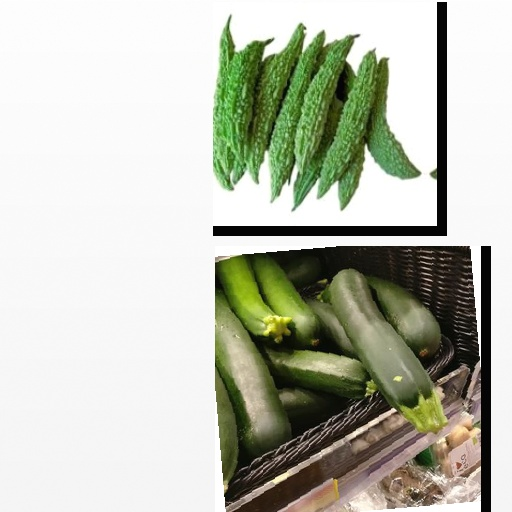
Food items: bitter_gourd, zucchini